Economy of Queensland

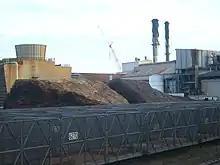
The Proserpine Central Sugar Mill, established in 1897

The average weekly earnings for a full-time adult person in Queensland in 2009 was $1,177.00. While Queensland generally does not have high cost of living, housing is expensive compared to other states. Housing in Queensland is the least affordable of any state or territory. The average Queensland homeowner had to pay 40.5% of their household income towards home loan repayments and tenants on average paid 26.5% for rent during the first quarter of 2008. Average wages rose by 7.5% in 2009, three times the national inflation rate.